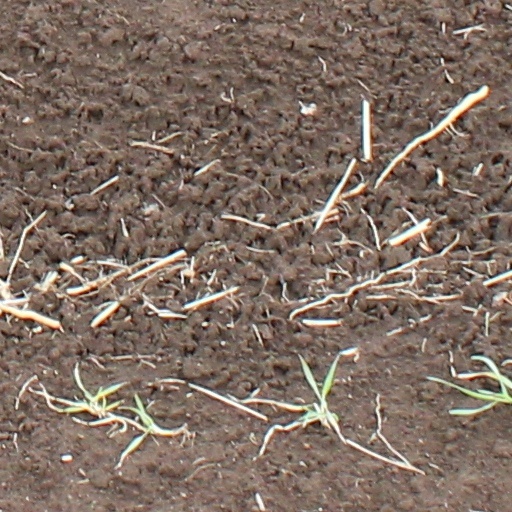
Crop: wheat